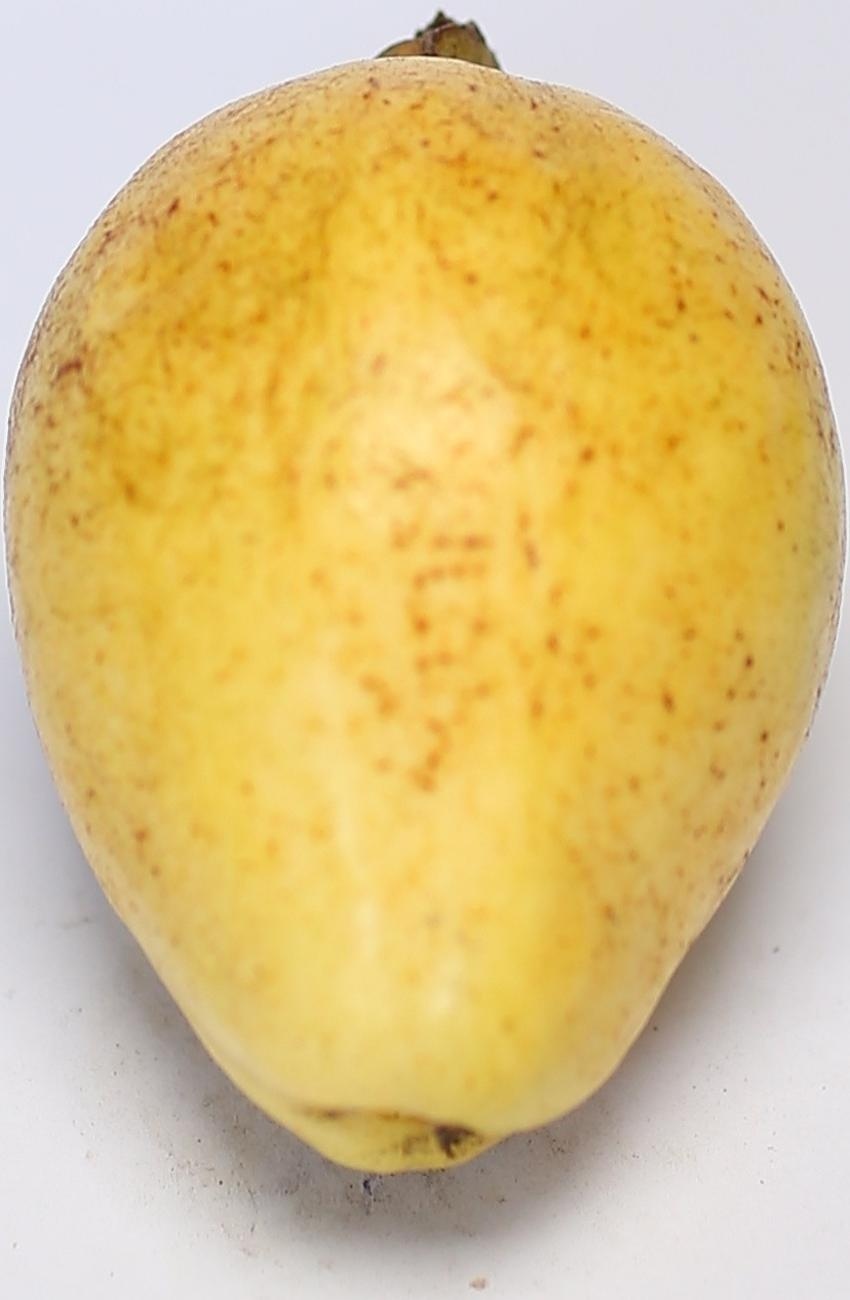
Maturity: ripe
Variety: riyali